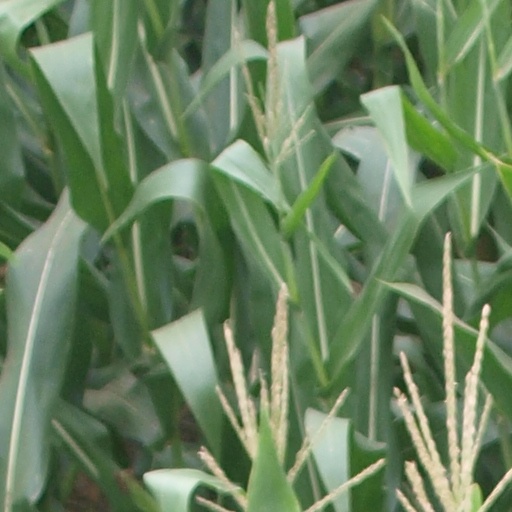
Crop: maize; corn